Beatmania IIDX

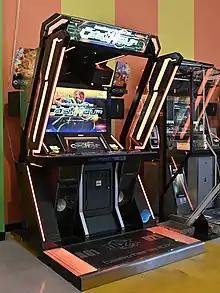
A "LIGHTNING MODEL" cabinet running "beatmania IIDX 29 CastHour"

Each new AC release typically features around 60-100 new songs (+100 since "Rootage"), with a selection of songs returning from previous versions and some songs having LEGGENDARIA charts. The current release, "beatmania IIDX 29 CastHour", features a library of over 1500 songs. Some songs are split across difficulties or styles. CS releases feature all of the new songs of their corresponding AC versions (with limited exceptions), 5-10 CS exclusive songs, around 25 "revival" (returning) songs, and 1-3 preview songs, for a total of around 60-100 songs ("Empress" uses 2 discs, each with 99 songs per disc). Arcade versions since "9th Style" run on Bemani PC, rather than the PlayStation-based Bemani Twinkle, allowing them to have more songs with higher quality sound due to larger hard drives and higher end hardware.